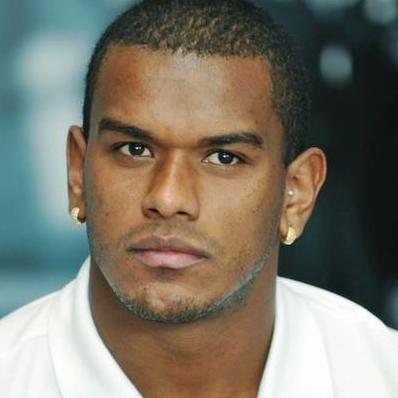
Age: 20